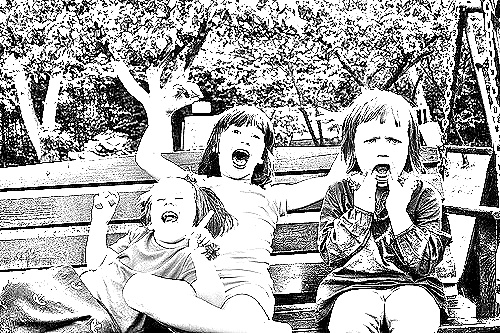
Portrait style: Sketch Portrait